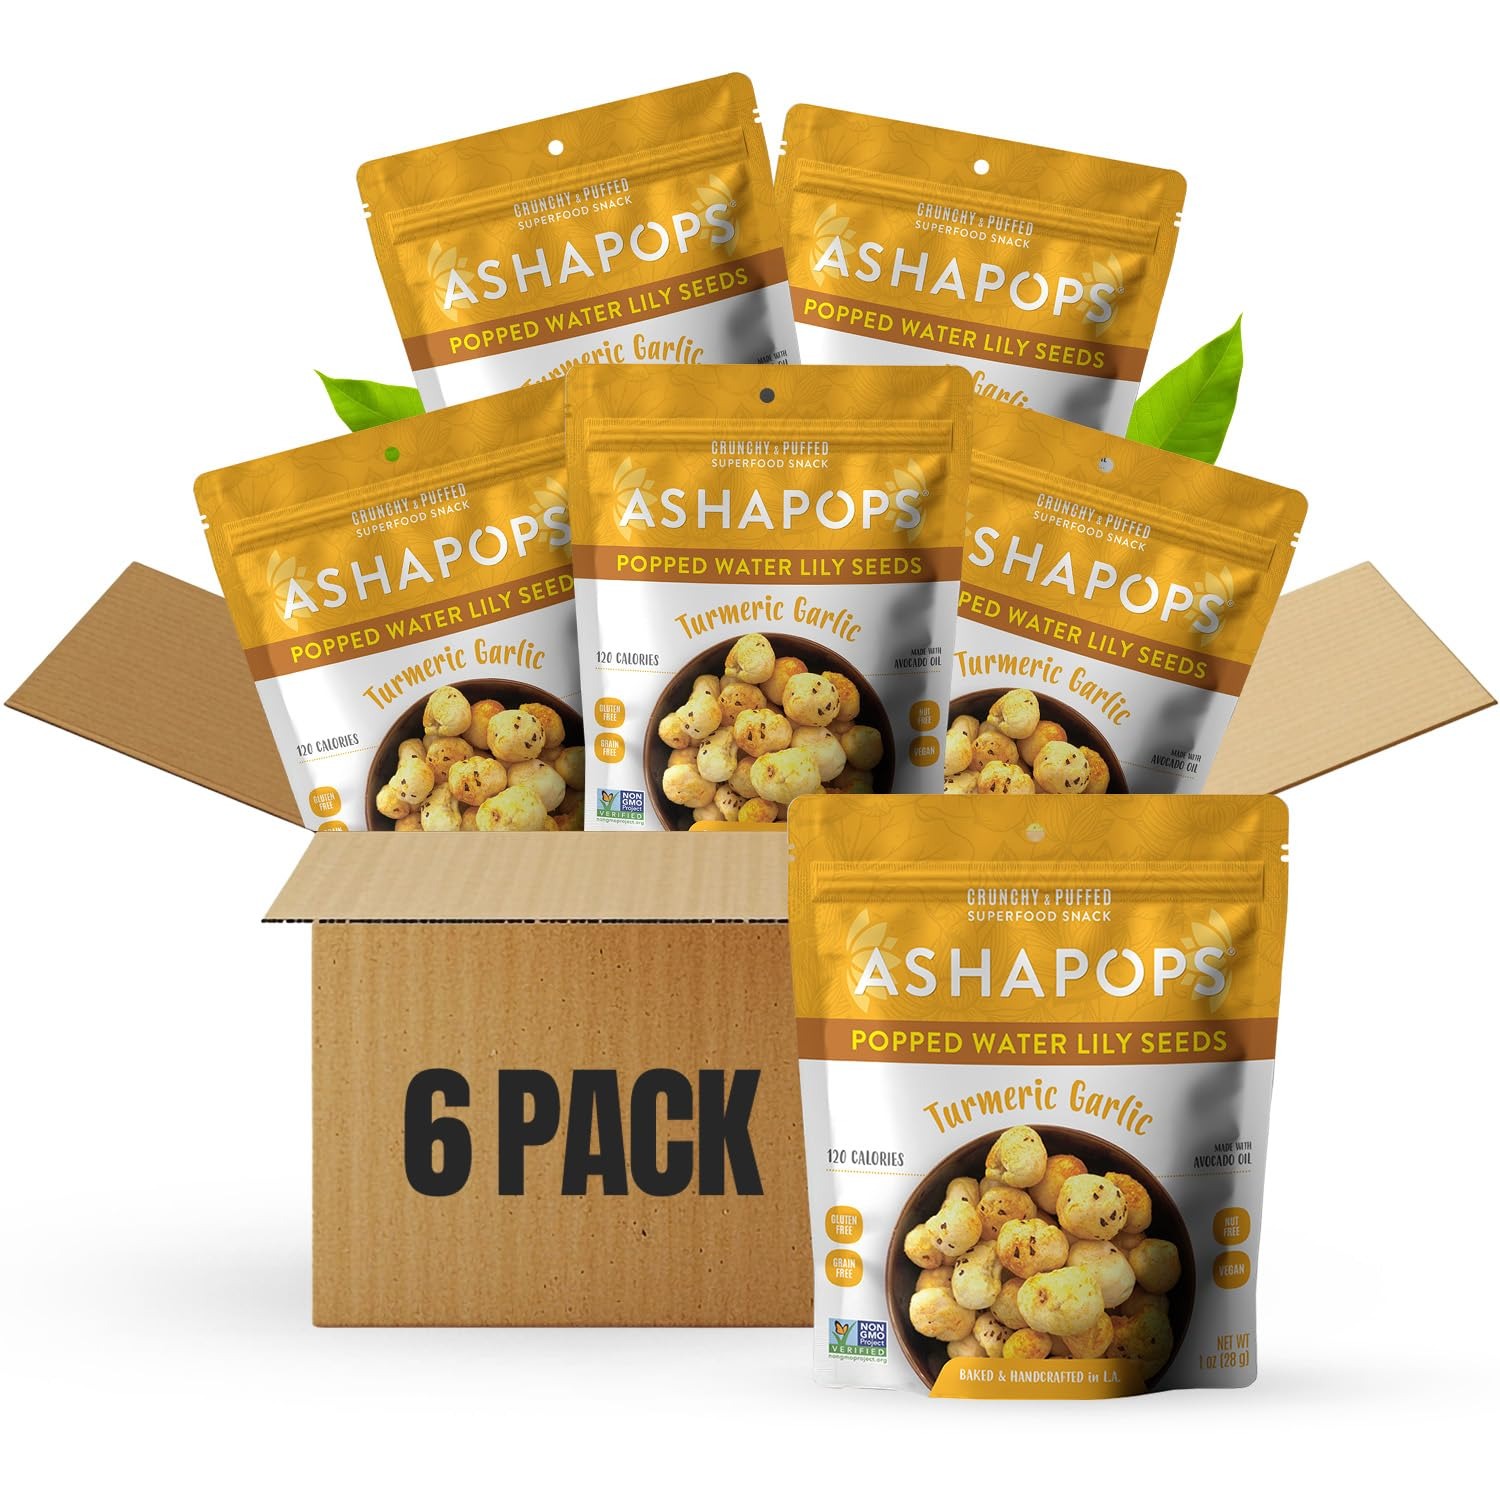
Item Name: AshaPops Turmeric Garlic Flavored Popped Water Lily Seeds, 1 oz (Pack of 6) - Gluten-Free, Vegan, Paleo, Nut-Free, Corn-Free, Soy-Free, Non-GMO, Delicious Plant-Based Crunchy Snack
Bullet Point: PLANT-BASED CRUNCHY SNACK: AshaPops Popped Water Lily Seeds offer a nutrient-rich, gluten-free, vegan, and Paleo snack alternative. Turmeric Garlic flavor features Asha's homemade blend of Turmeric with Himalayan Pink Salt, Garlic & Black Pepper. This flavor contains no sugar and only 4 ingredients! AshaPops are a guilt-free snack for health-conscious consumers.
Value: 6.0
Unit: Ounce

Price: 48.99